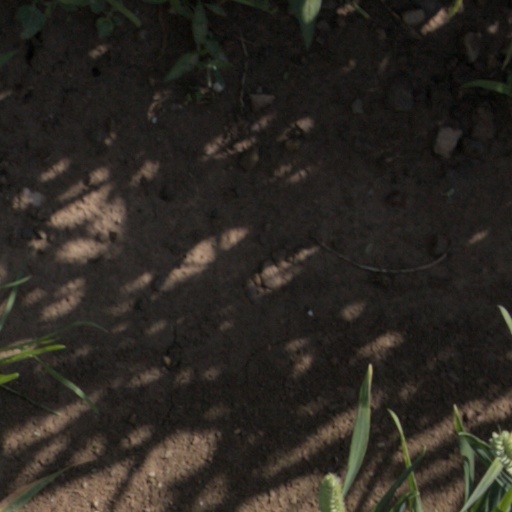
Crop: wheat